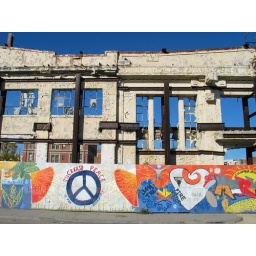
bare bones of a building in Washington, D.C.